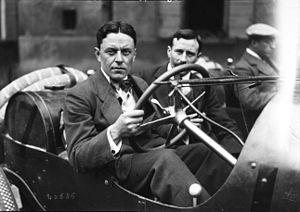
Dragutin Esser est un ingénieur automobile français d'origine alsacienne, à l'occasion pilote automobile.